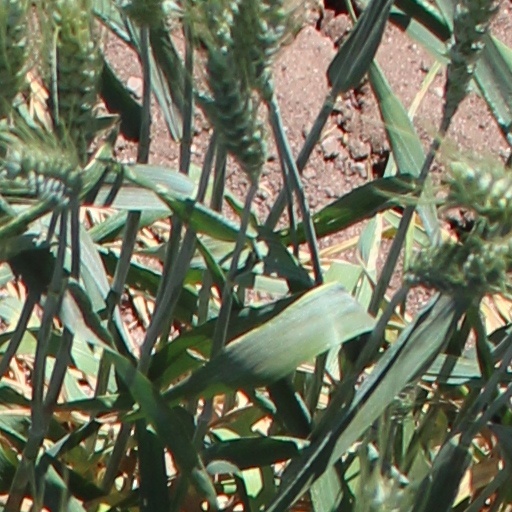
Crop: wheat